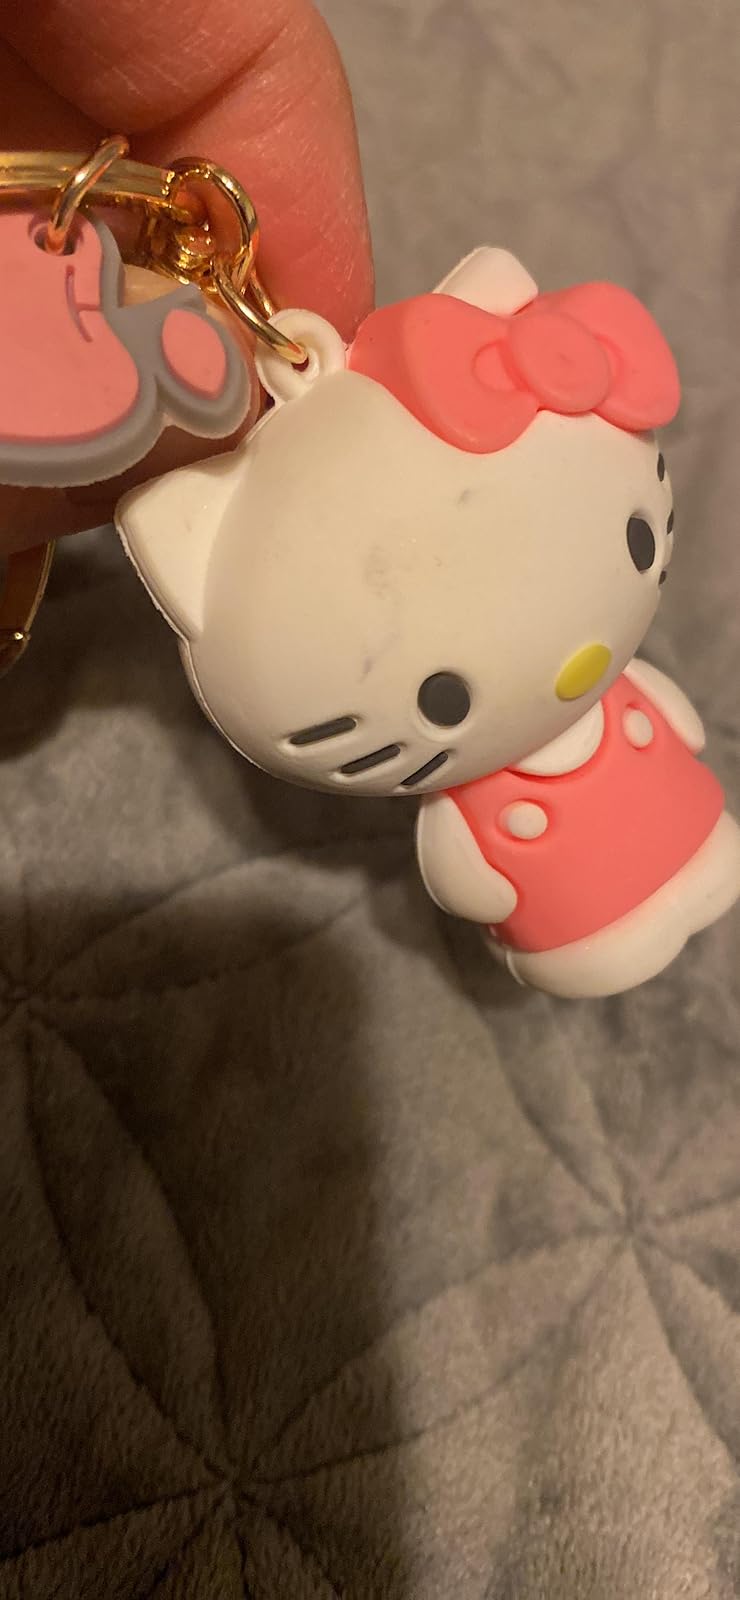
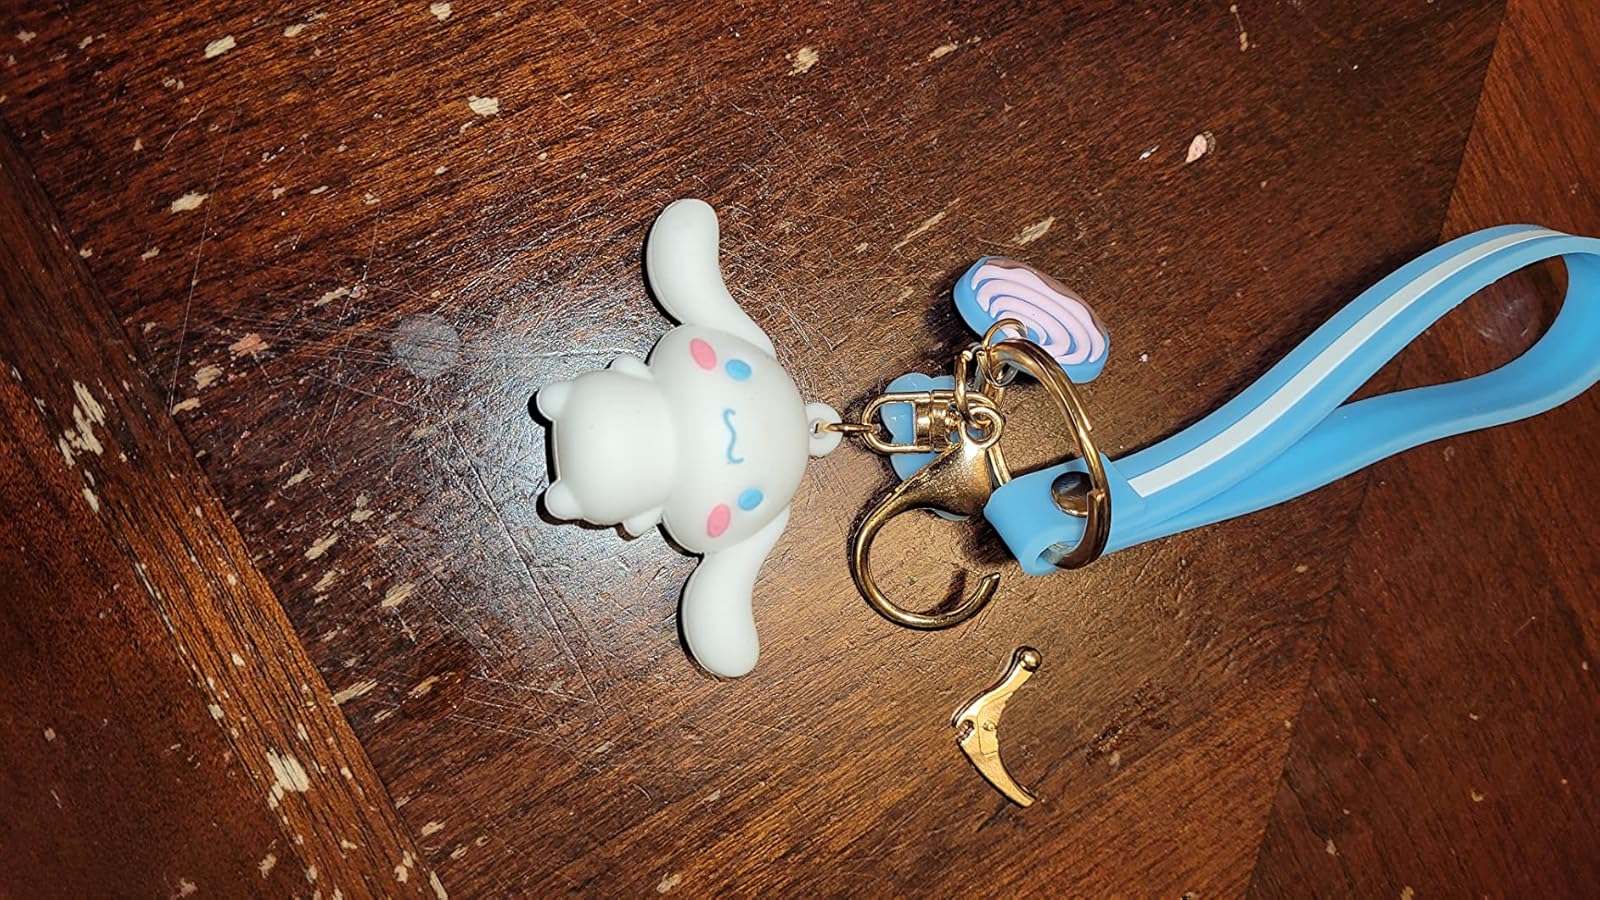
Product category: accessories_keychain
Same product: no